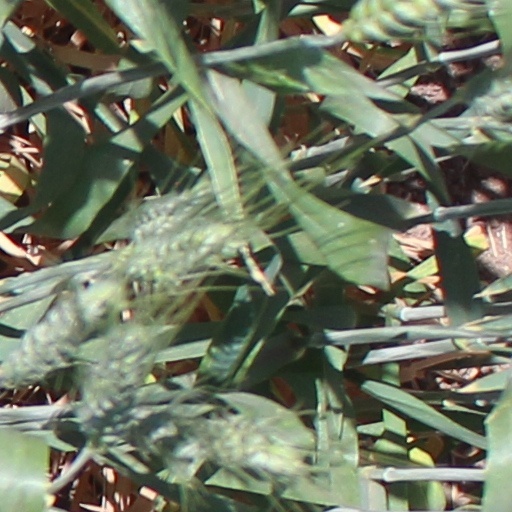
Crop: wheat